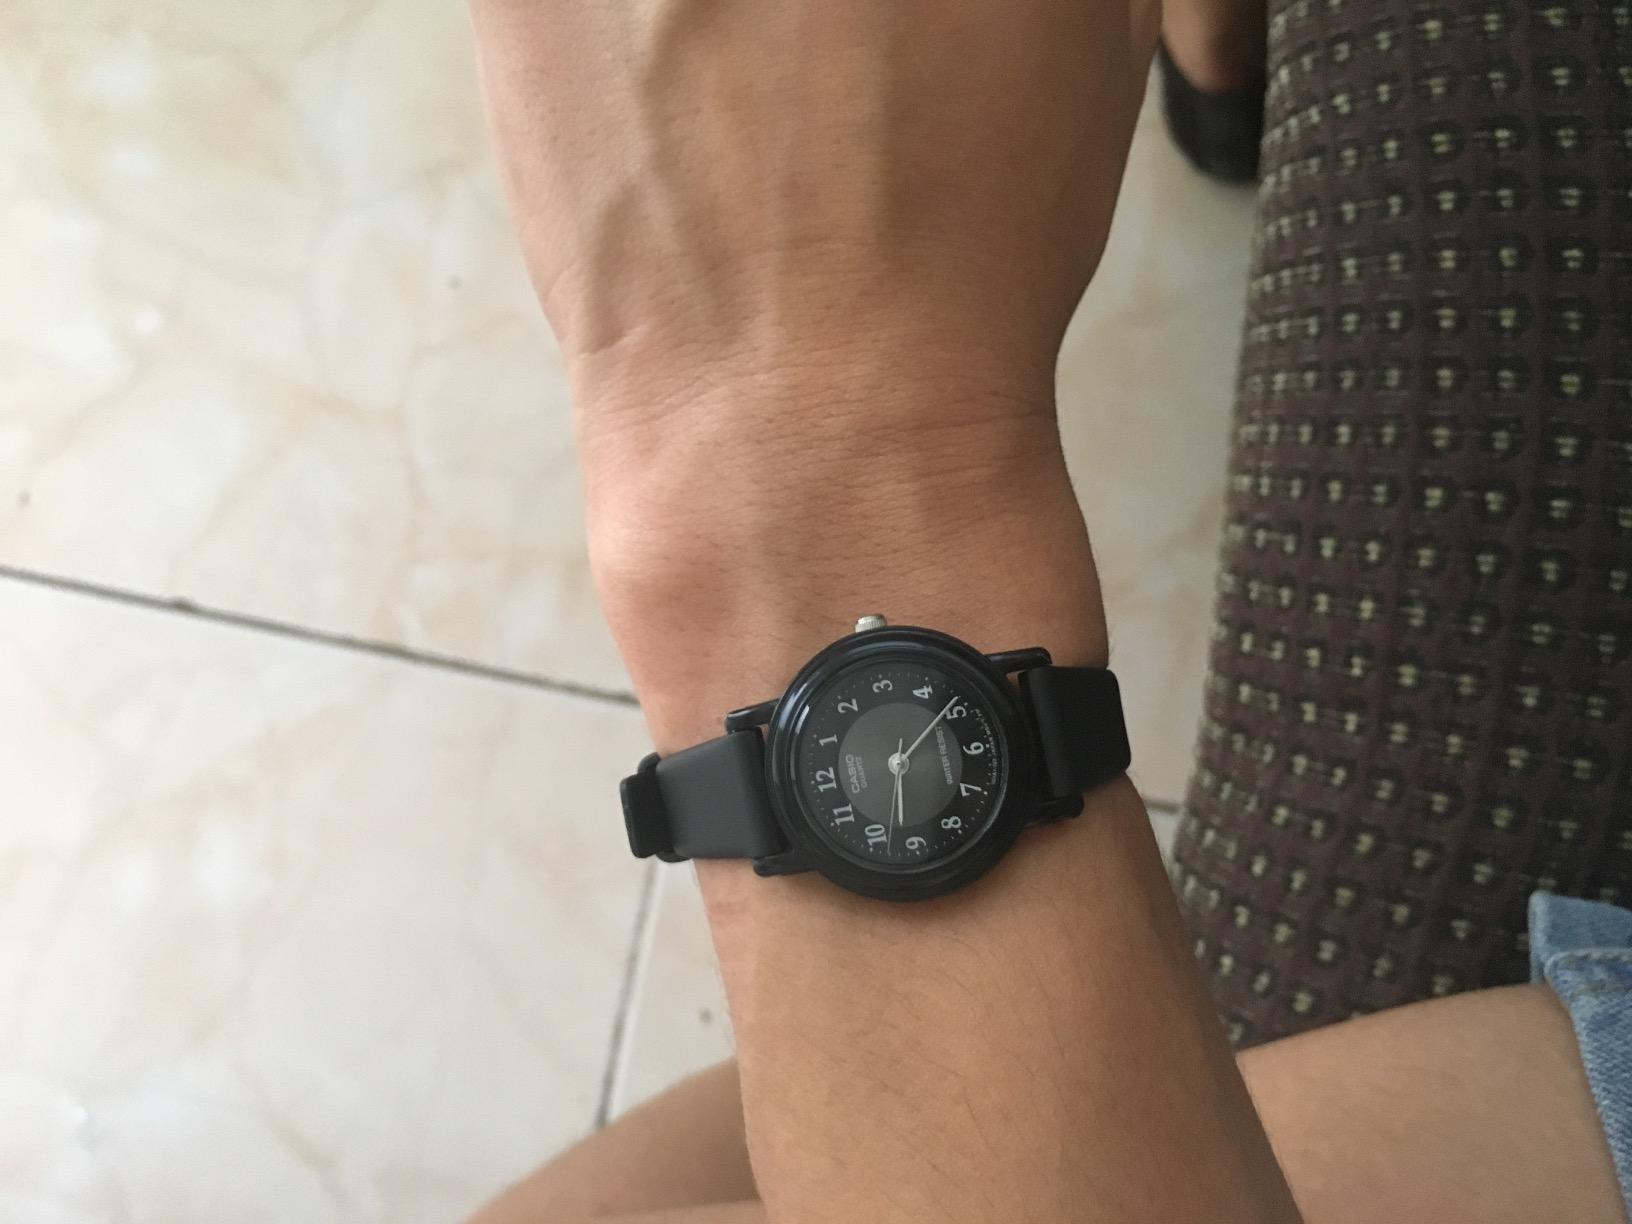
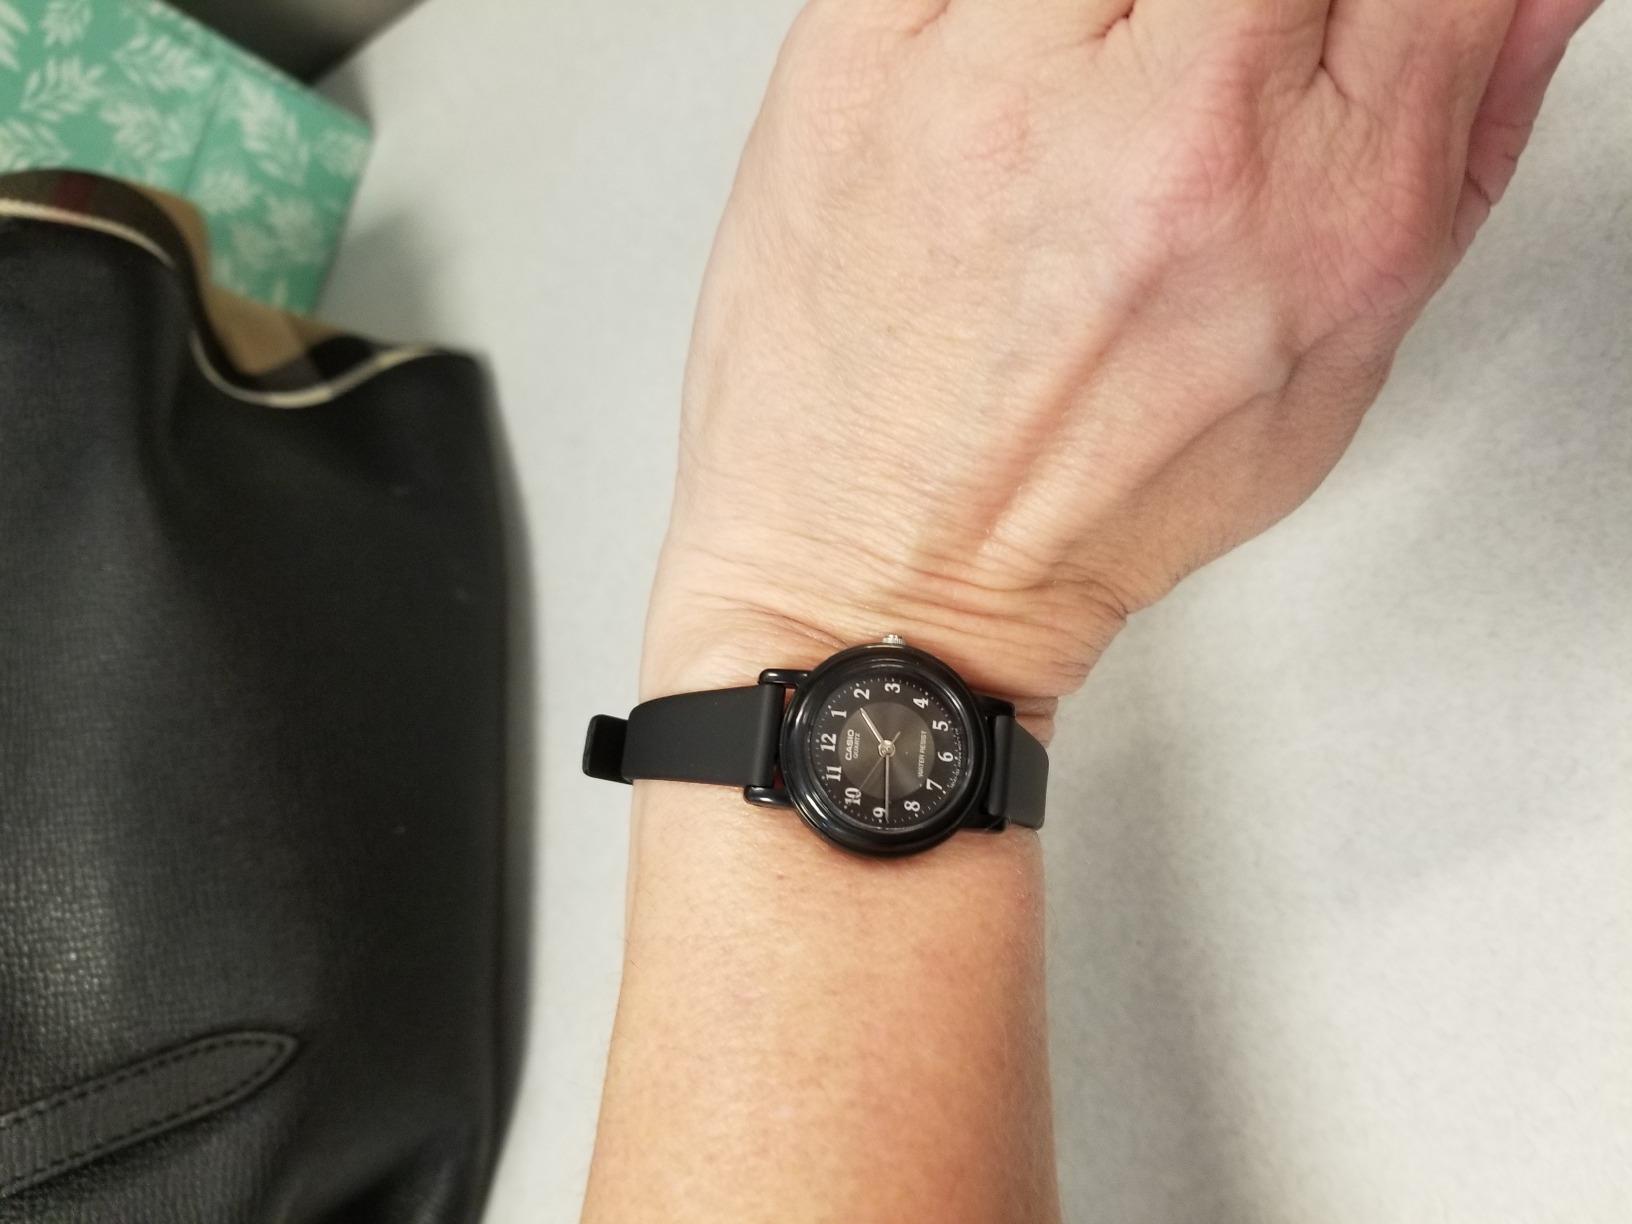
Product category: accessories_watch
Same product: yes